Reuben W. Peterson

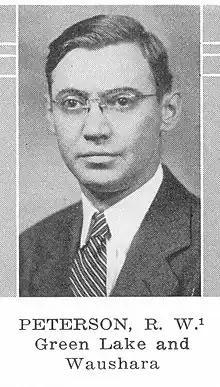
Reuben W. Peterson

Reuben W. Peterson (November 22, 1899 – April 1, 1979) was a member of the Wisconsin State Assembly. He was a Republican.